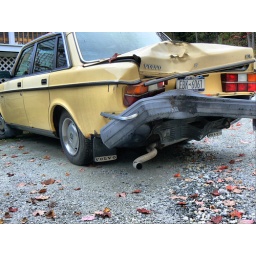
Met up with a tree a few feet from the house the day her license arrived in the mail. Whoops!